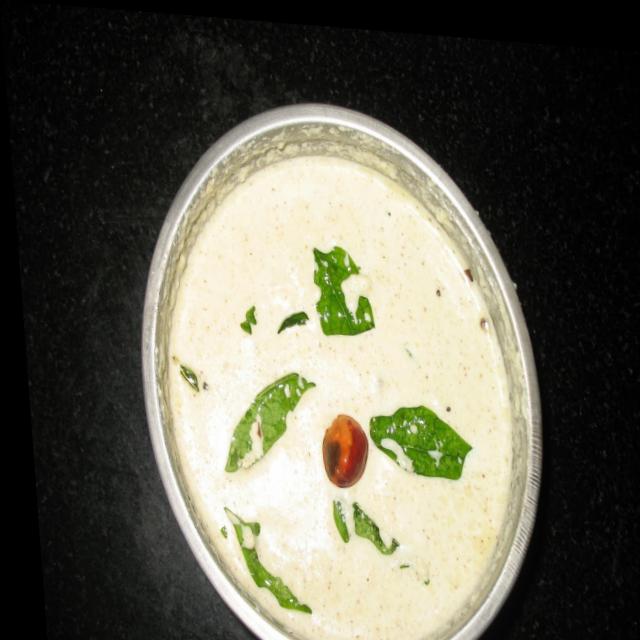
Dish: coconut_chutney